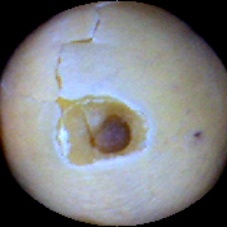
Label: Broken